Mustafa Kemal Atatürk Monument, Mexico City

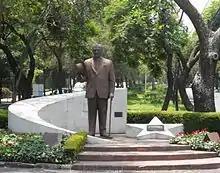
Mustafa Kemal Atatürk Monument in Mexico City (August 2014)

Mustafa Kemal Atatürk Monument is a monument located on Paseo de la Reforma in Mexico's capital, Mexico City.